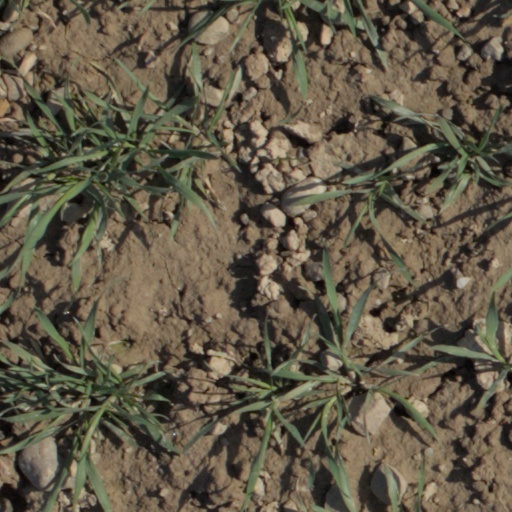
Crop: wheat